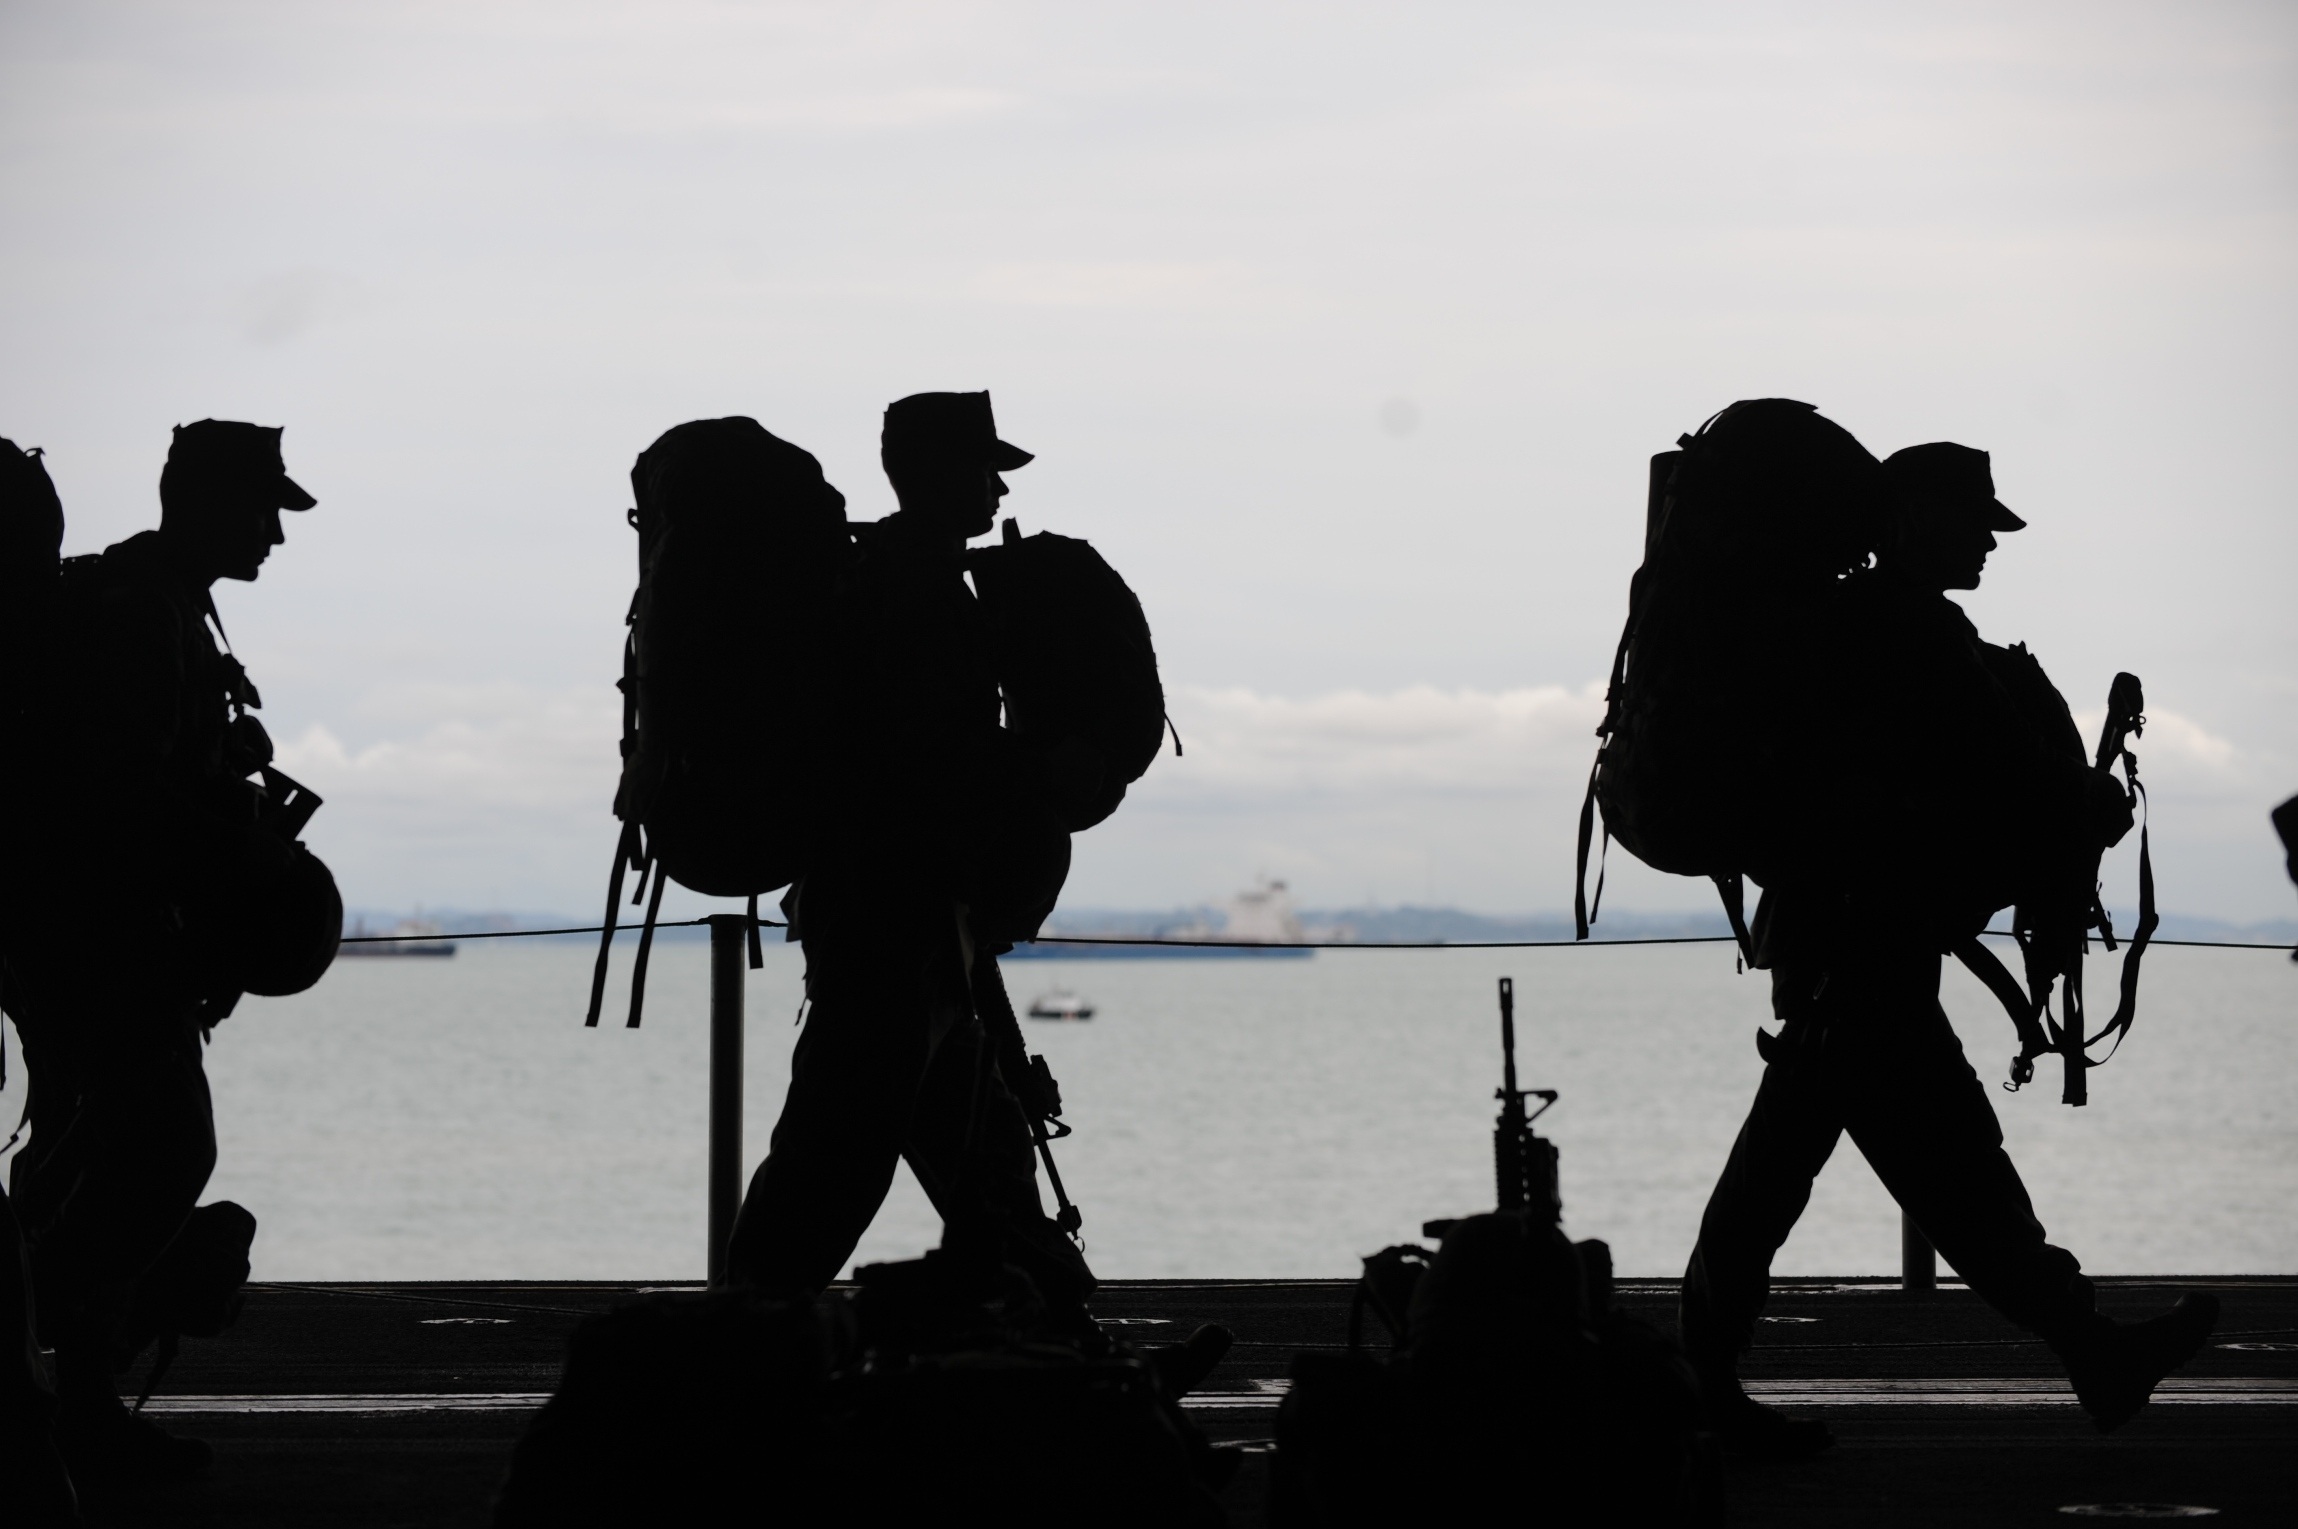
sea, silhouette, black and white, people, shadow, black, monochrome, photograph, uniform, image, service, departing, armed forces, patriots, monochrome photography, packs, military men